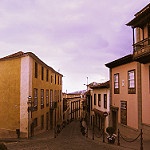
Label: buildings